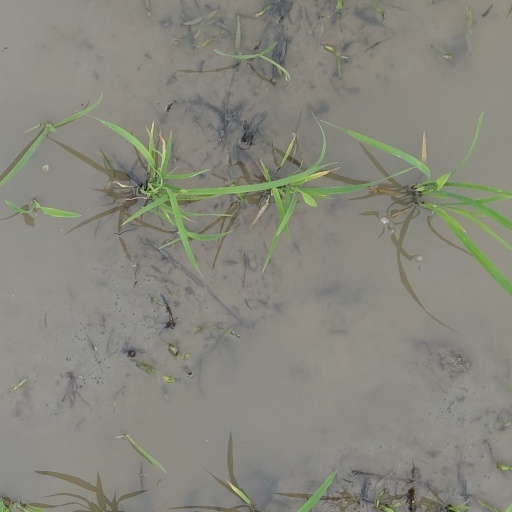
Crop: rice